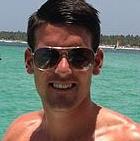
Age: 24